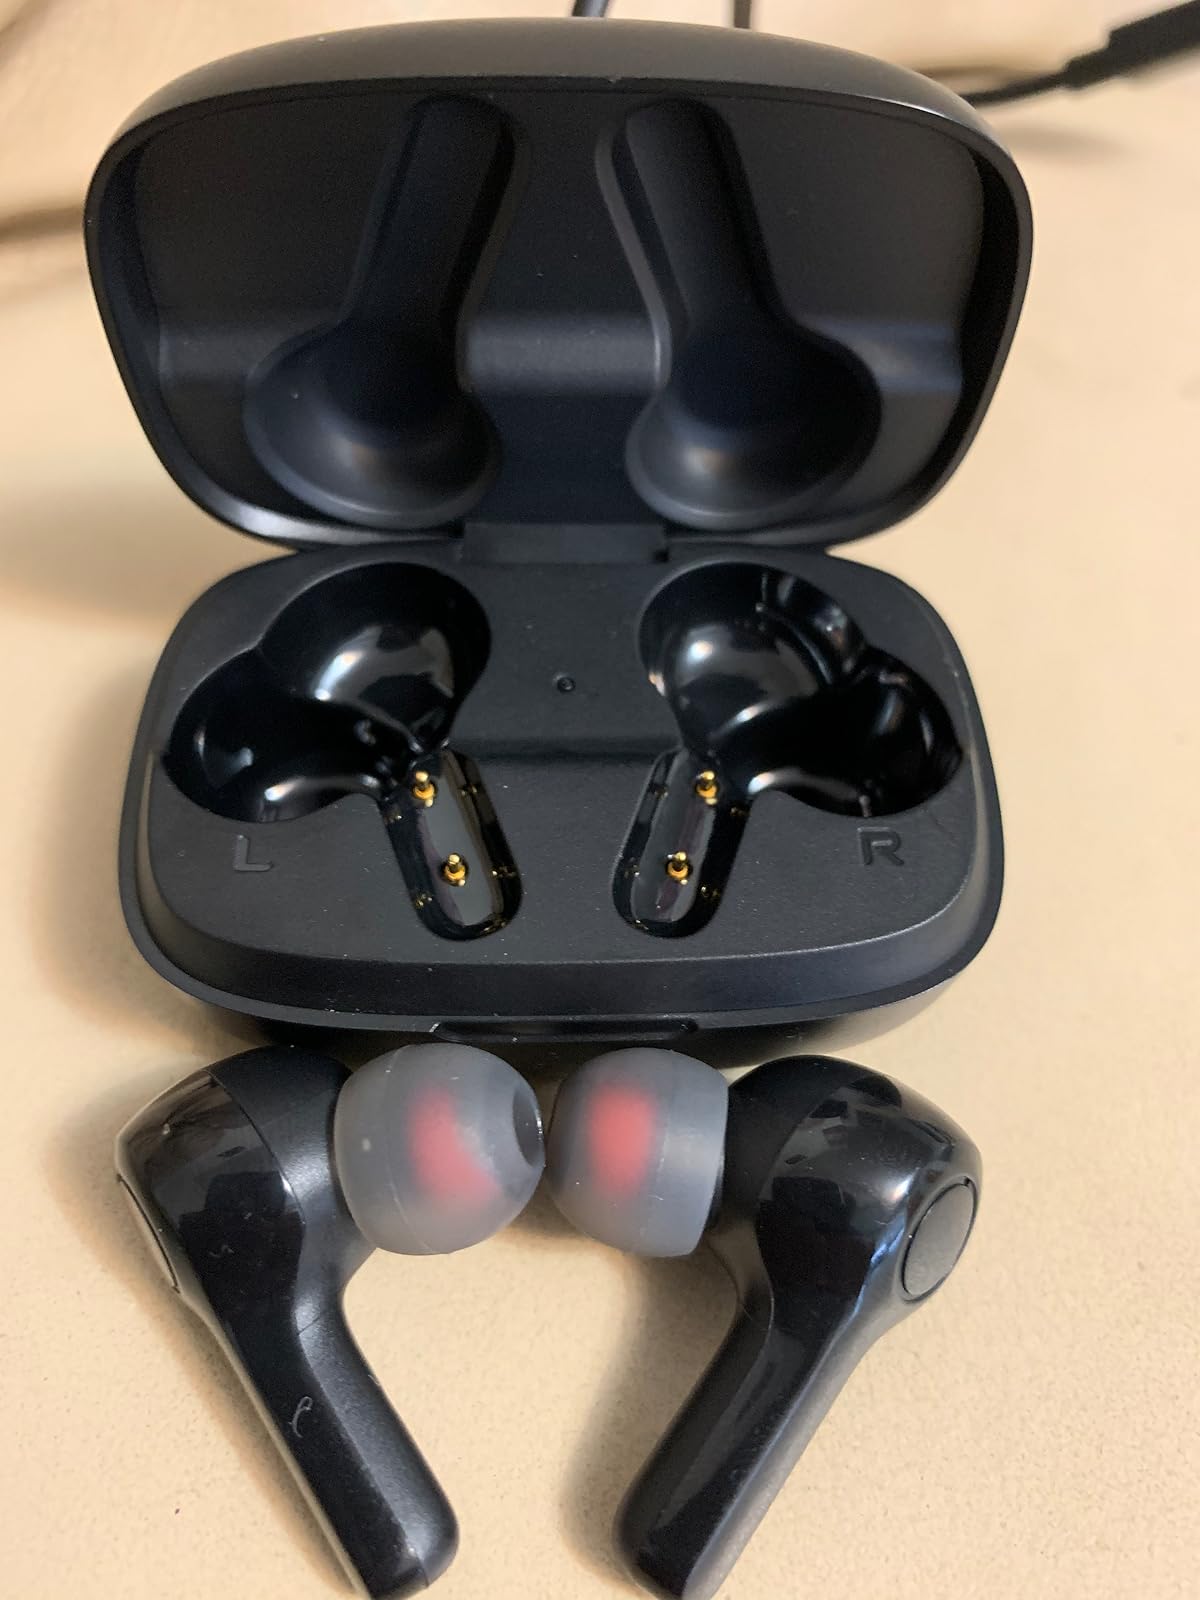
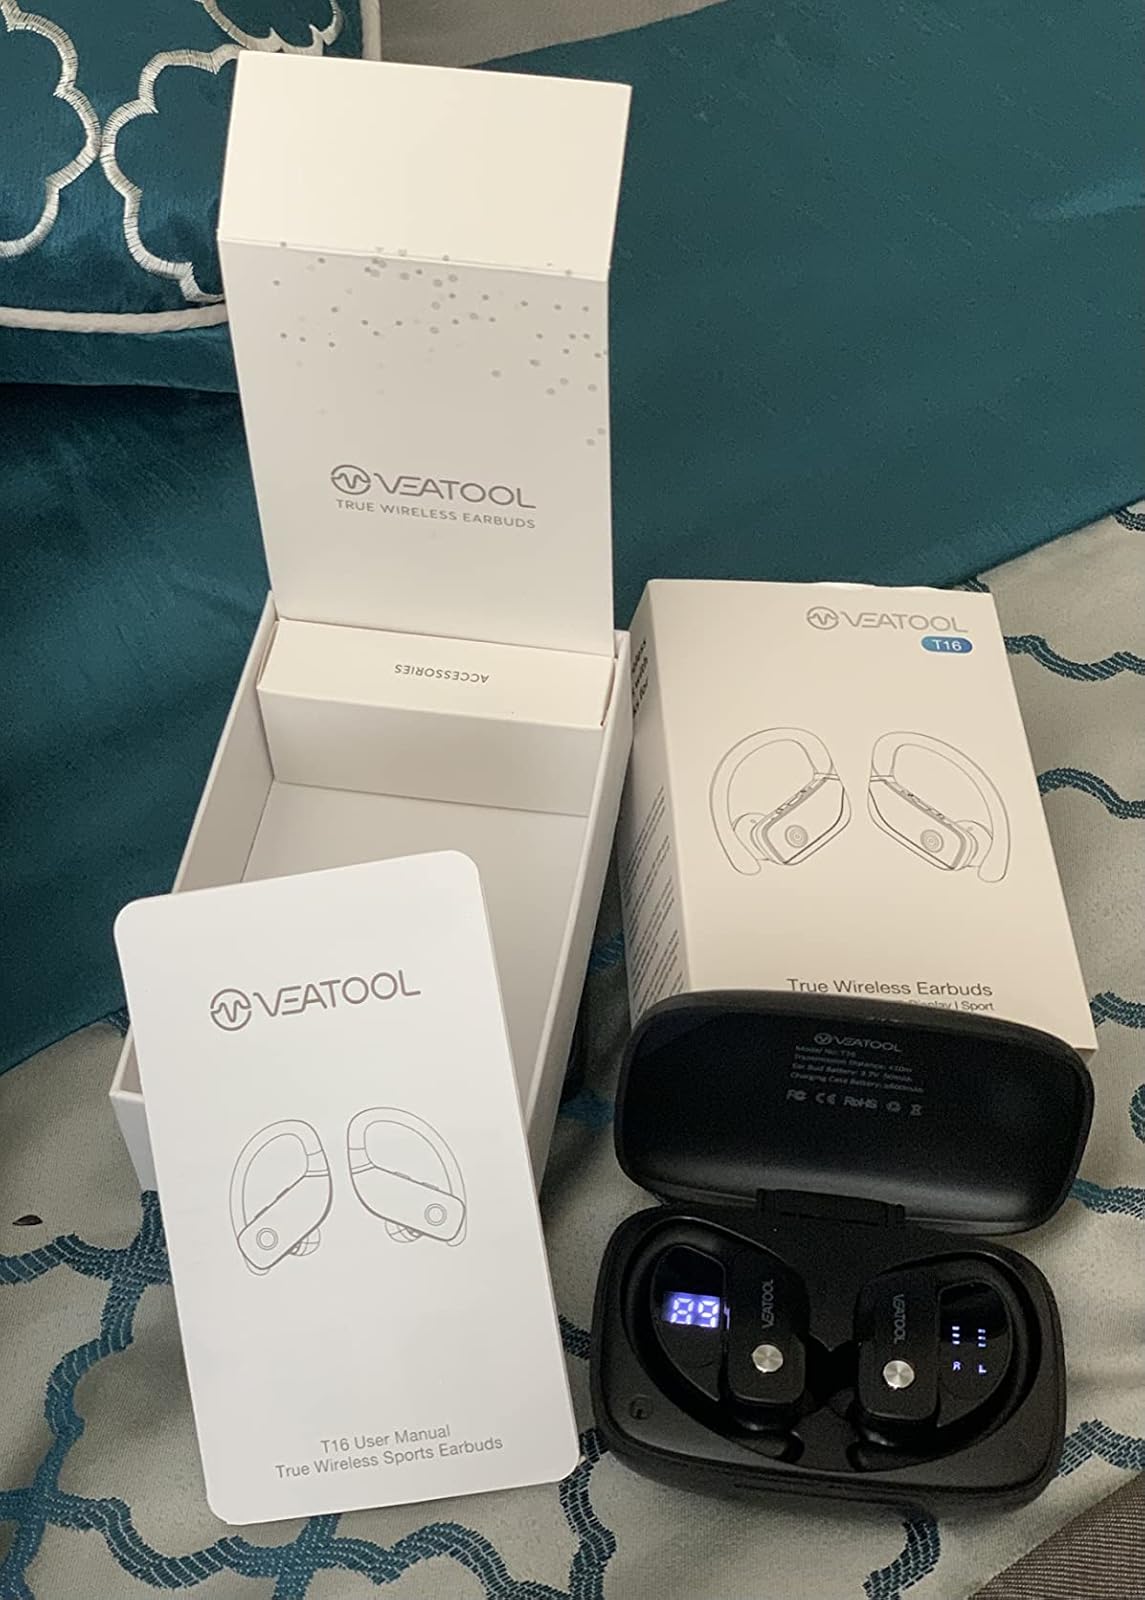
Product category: earbuds
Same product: no